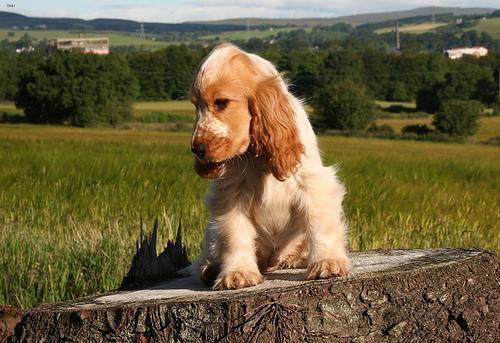
english cocker spaniel